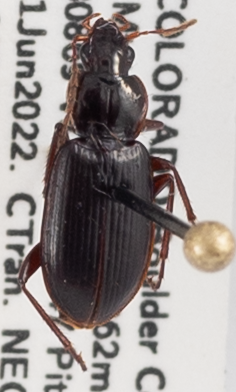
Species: Calathus advena
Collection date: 2022-06-21
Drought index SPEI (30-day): -0.244
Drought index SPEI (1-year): -1.118
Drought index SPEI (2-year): -1.19